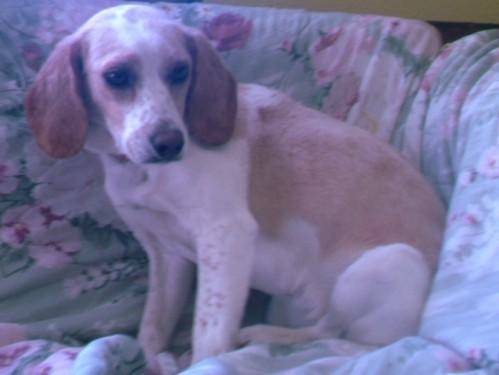
Label: dog